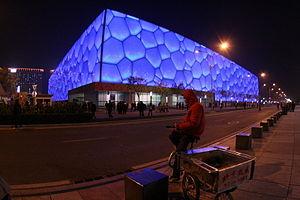
Un copolymère est un polymère issu de la copolymérisation d'au moins deux types de monomère, chimiquement différents, appelés comonomères. Il est donc formé d'au moins deux motifs de répétition. Le terme copolymère s'oppose à homopolymère.